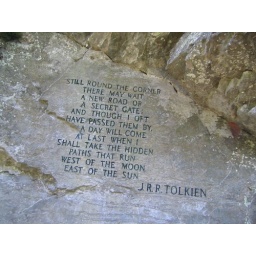
poem inscribed on a rock face along Cedar Creek near Natural Bridge, VA